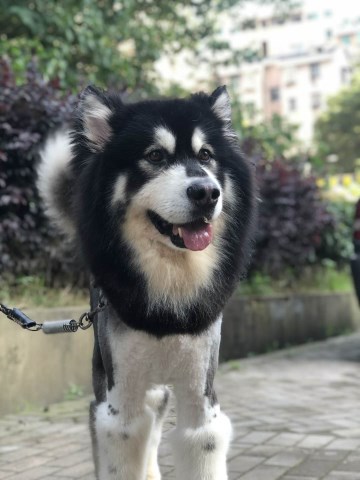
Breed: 1324-n000004-malamute